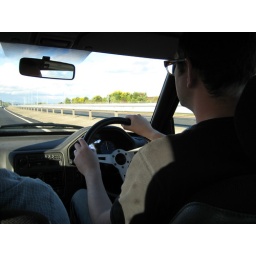
in john's blue car